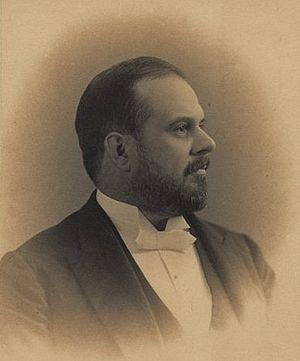
Philippe-Honoré Roy, né le 30 juillet 1847 à Henryville et mort le 17 décembre 1910 à Montréal, est un avocat et homme politique québécois.
Saint-Jean est une circonscription électorale provinciale située en Montérégie. Elle fut la circonscription de Félix-Gabriel Marchand, 11ᵉ premier ministre du Québec.